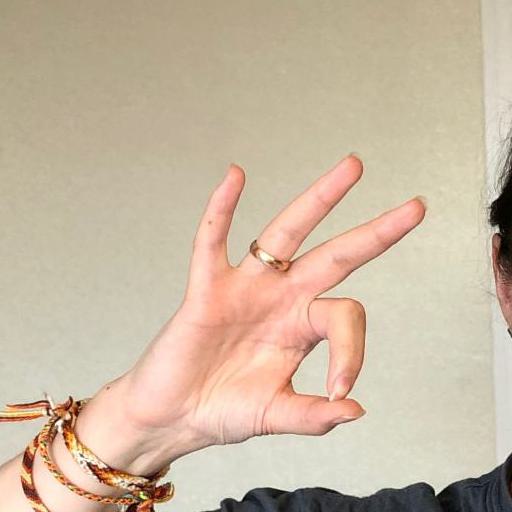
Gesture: ok